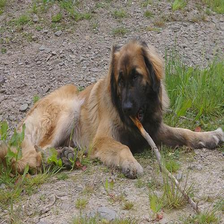
Species: dog
Breed: leonberger